Astral Bout

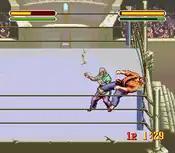
Applying a devastating move to the opponent.

This video game was the predecessor to mixed martial arts promotion companies and pay-per-view tournaments like the "Ultimate Fighting Championship" that are popular with today's young people.